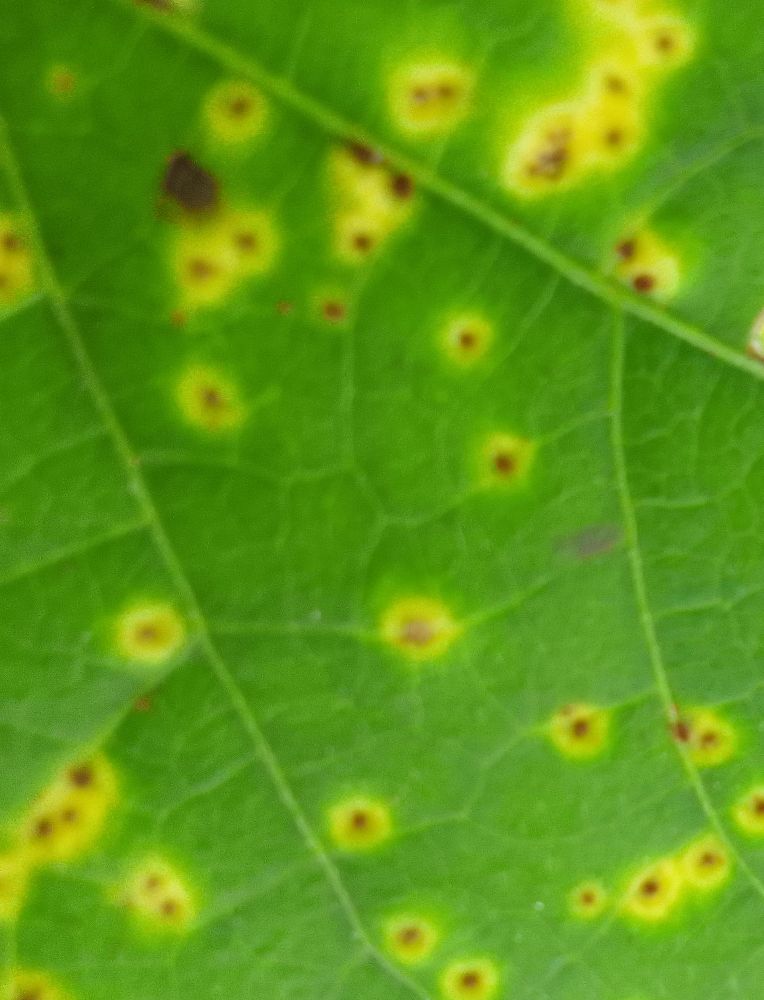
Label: rust